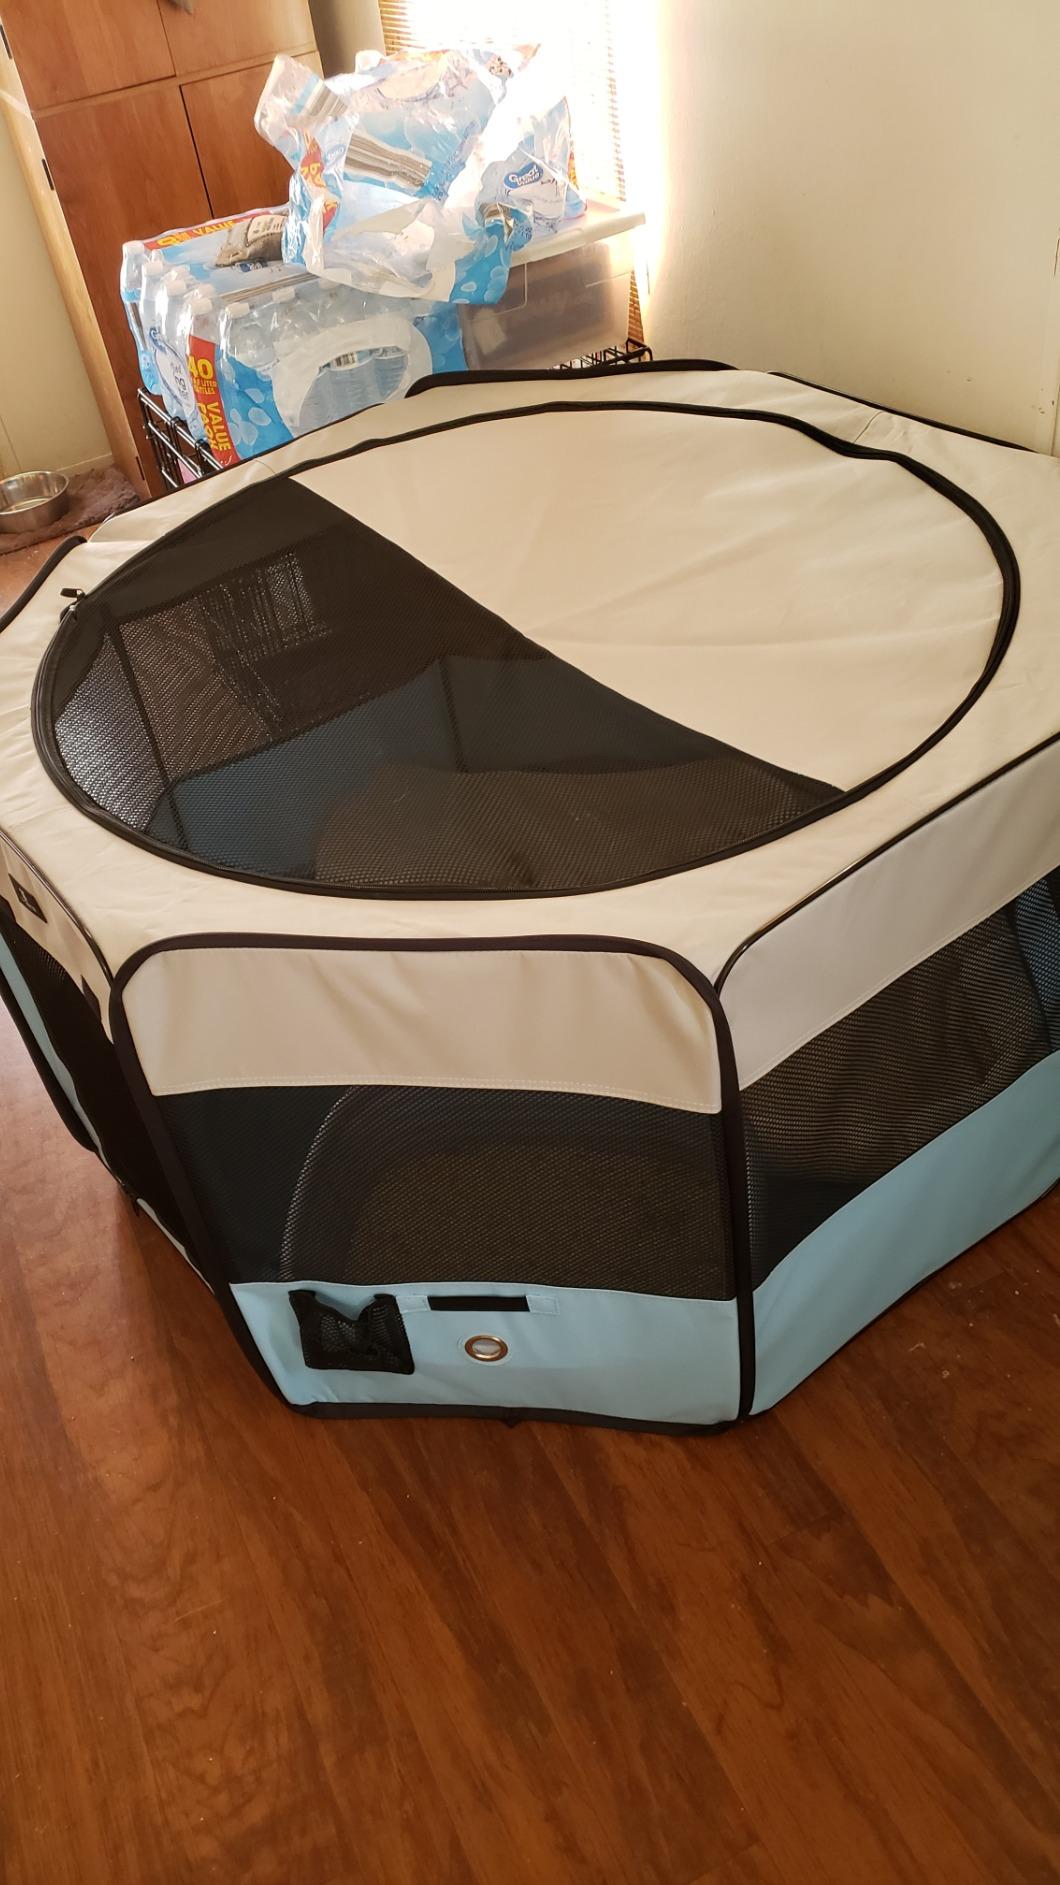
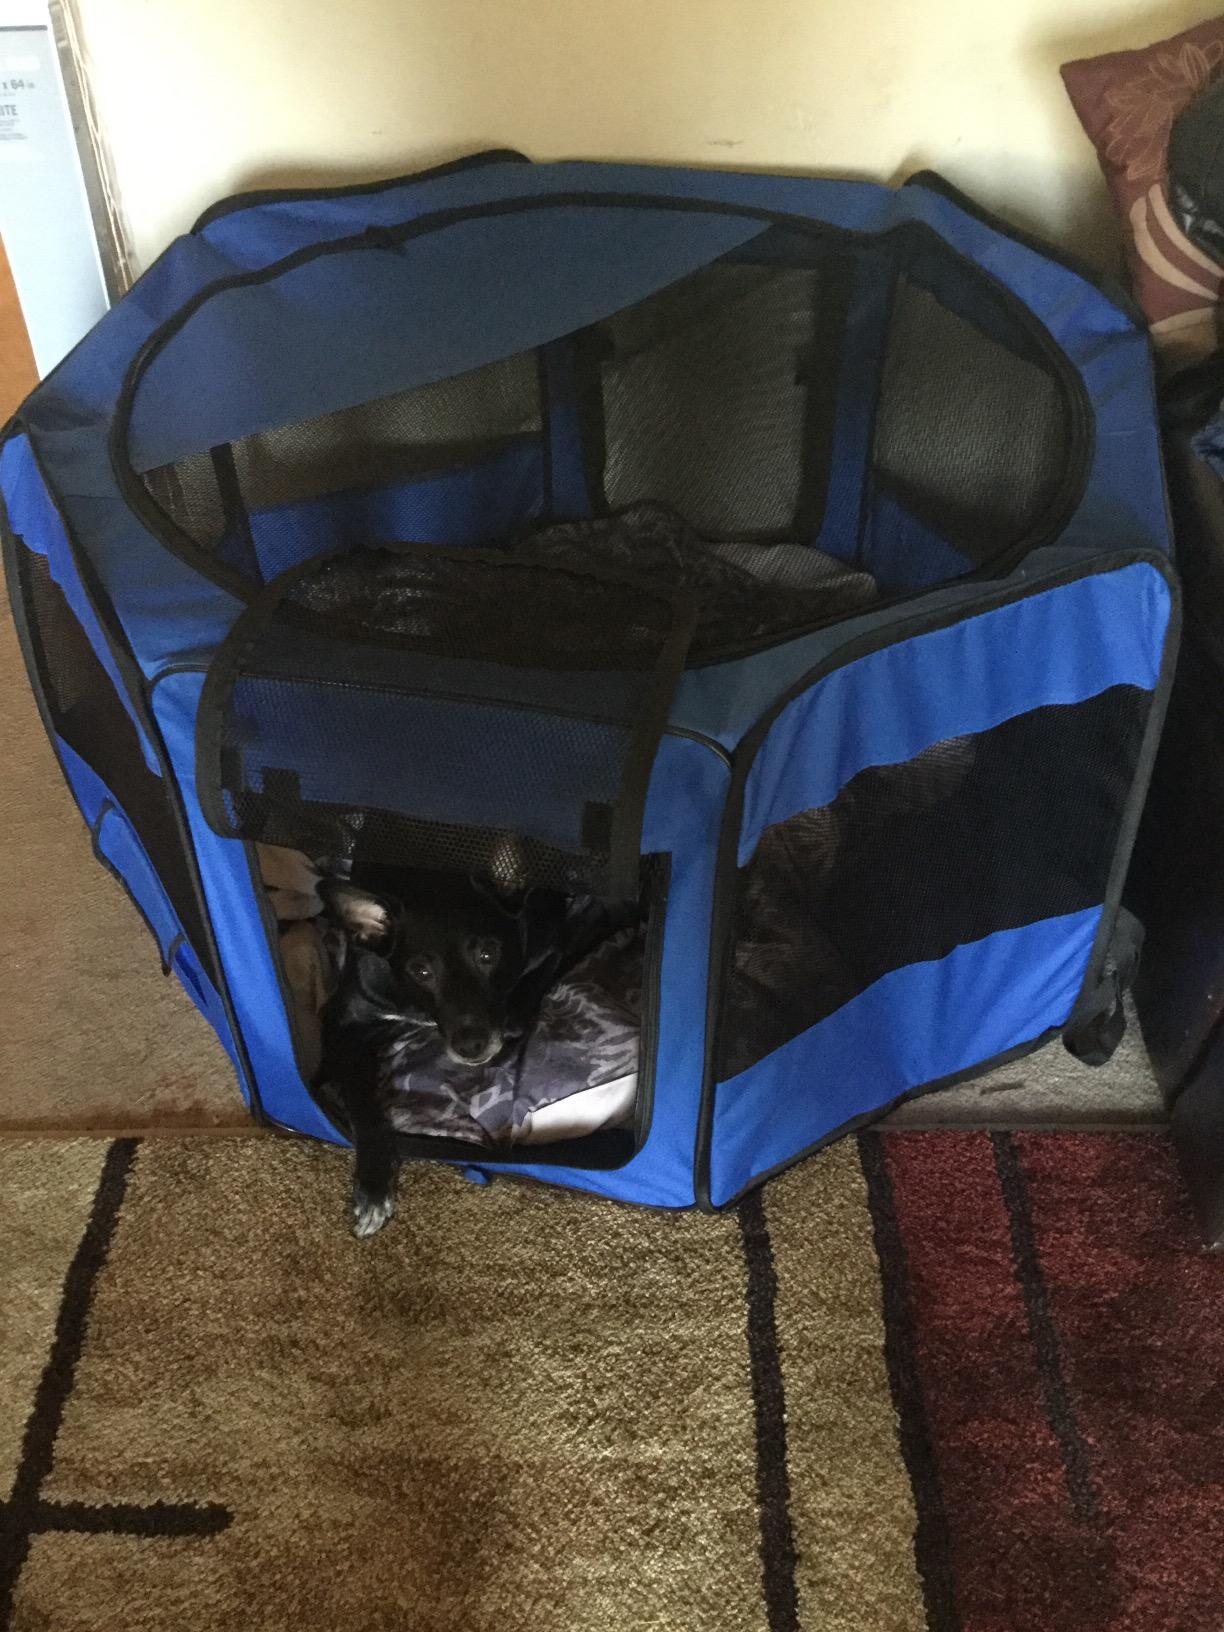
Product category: items_kennel
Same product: no